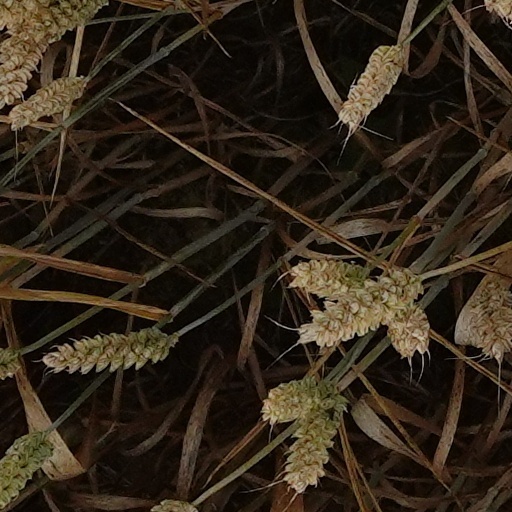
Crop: wheat